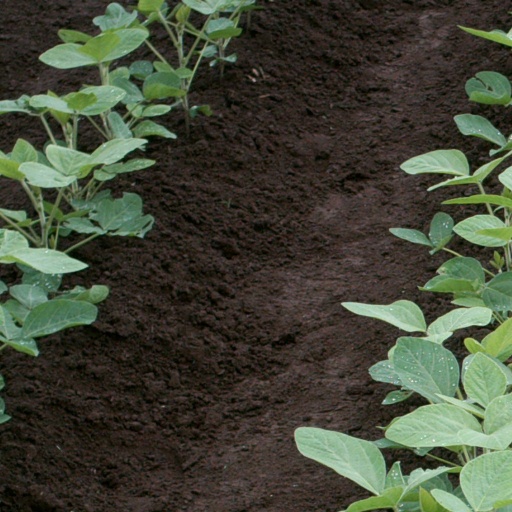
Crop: soybean